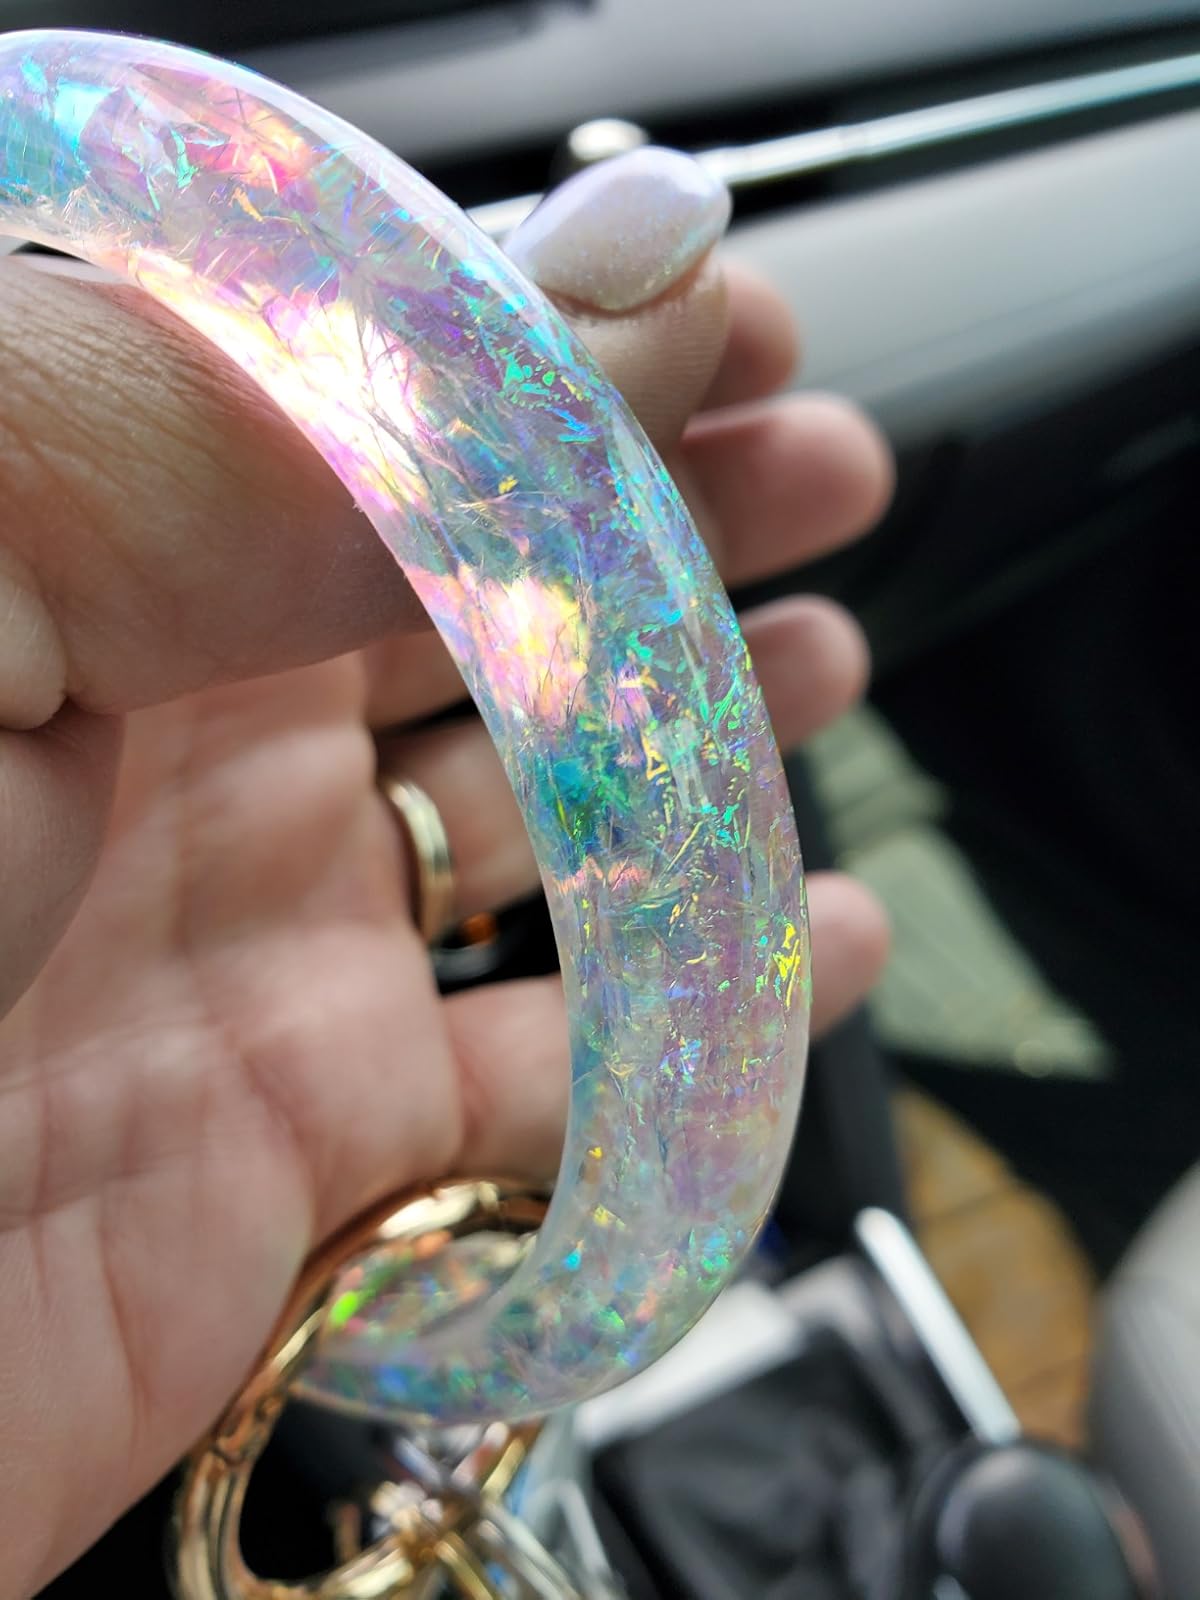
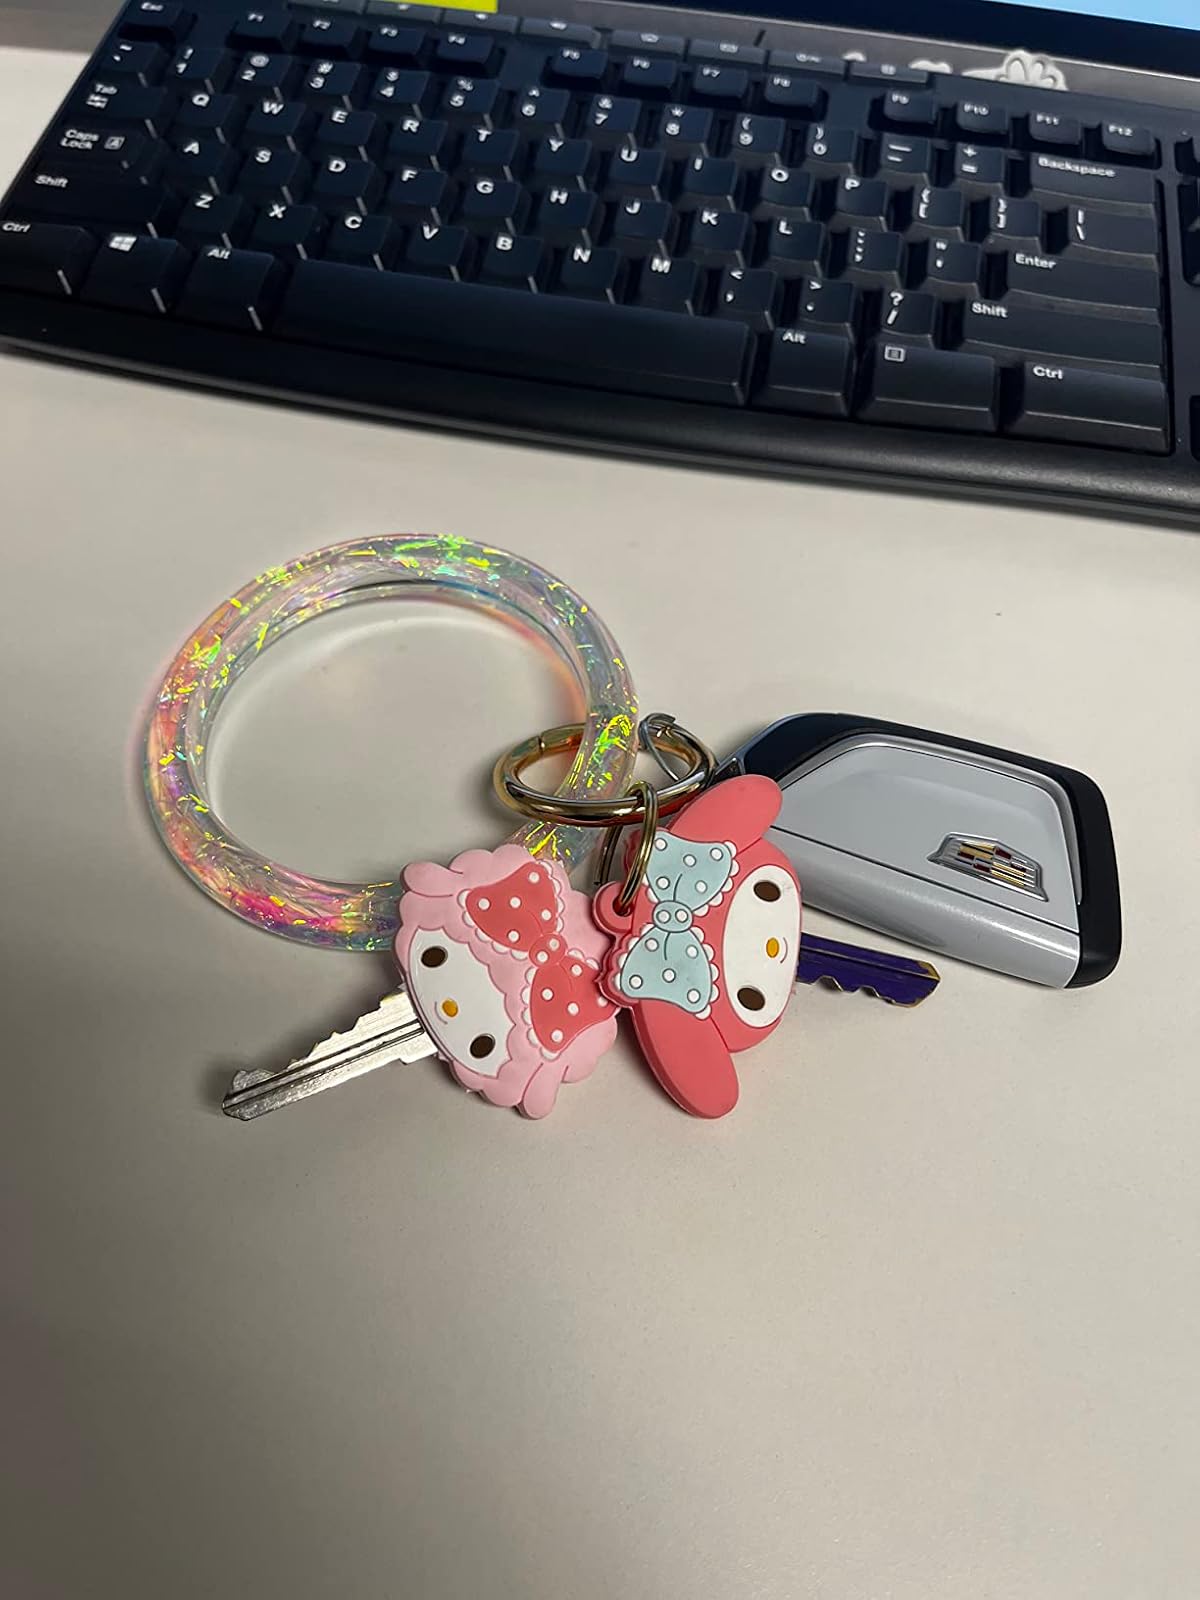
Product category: accessories_keychain
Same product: yes